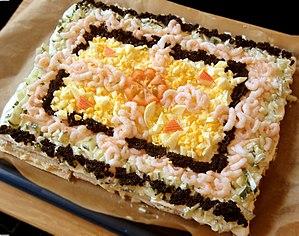
Cette page présente différents sandwichs et tartines existant à travers le monde.
Le smörgåstårta est un mets de la cuisine suédoise aussi populaire en Finlande, Islande et en Estonie. Similaire au sandwich, il est composé de pain et de garnitures, mais en contient tant de couches qu'il ressemble à un gâteau.